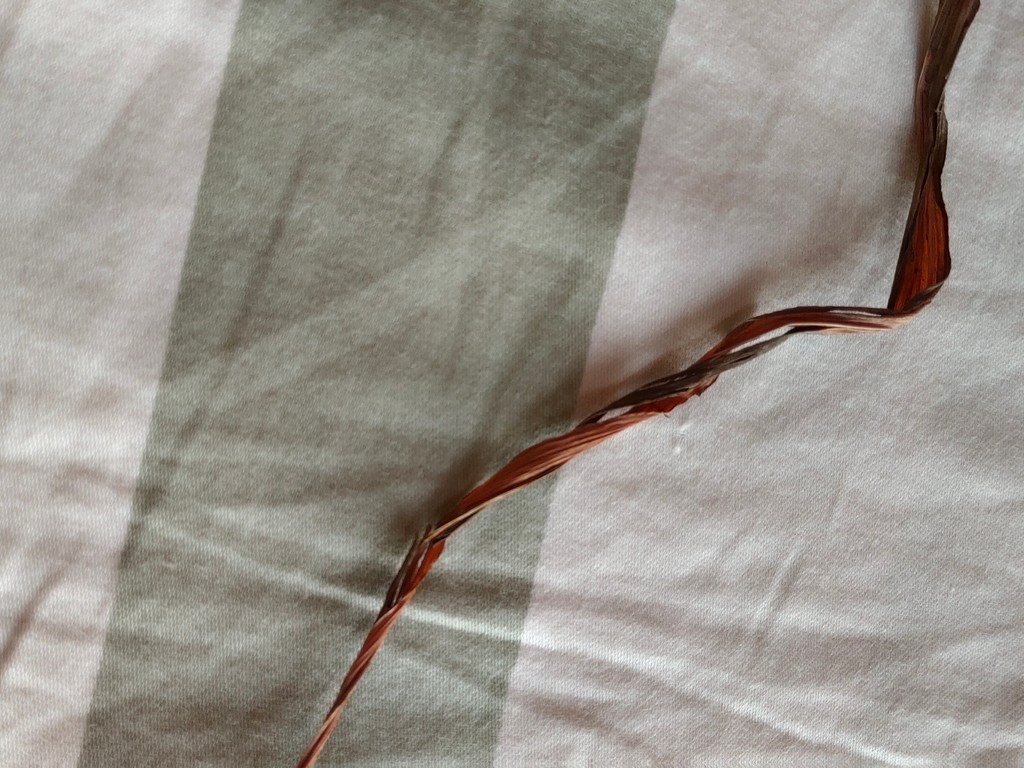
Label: Dried